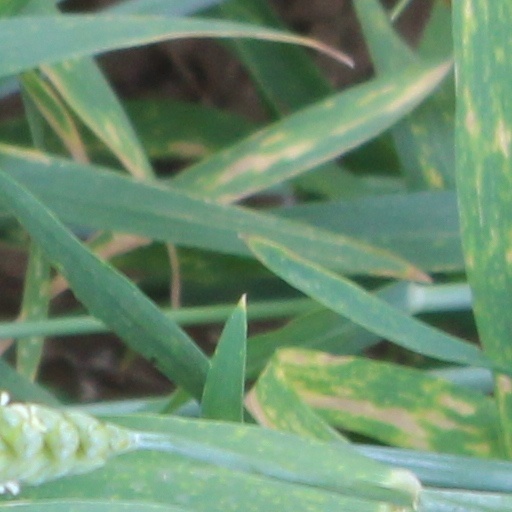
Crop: wheat